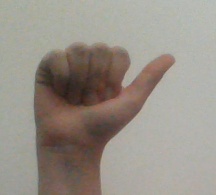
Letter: dhad